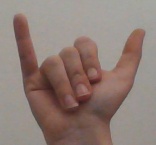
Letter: ya